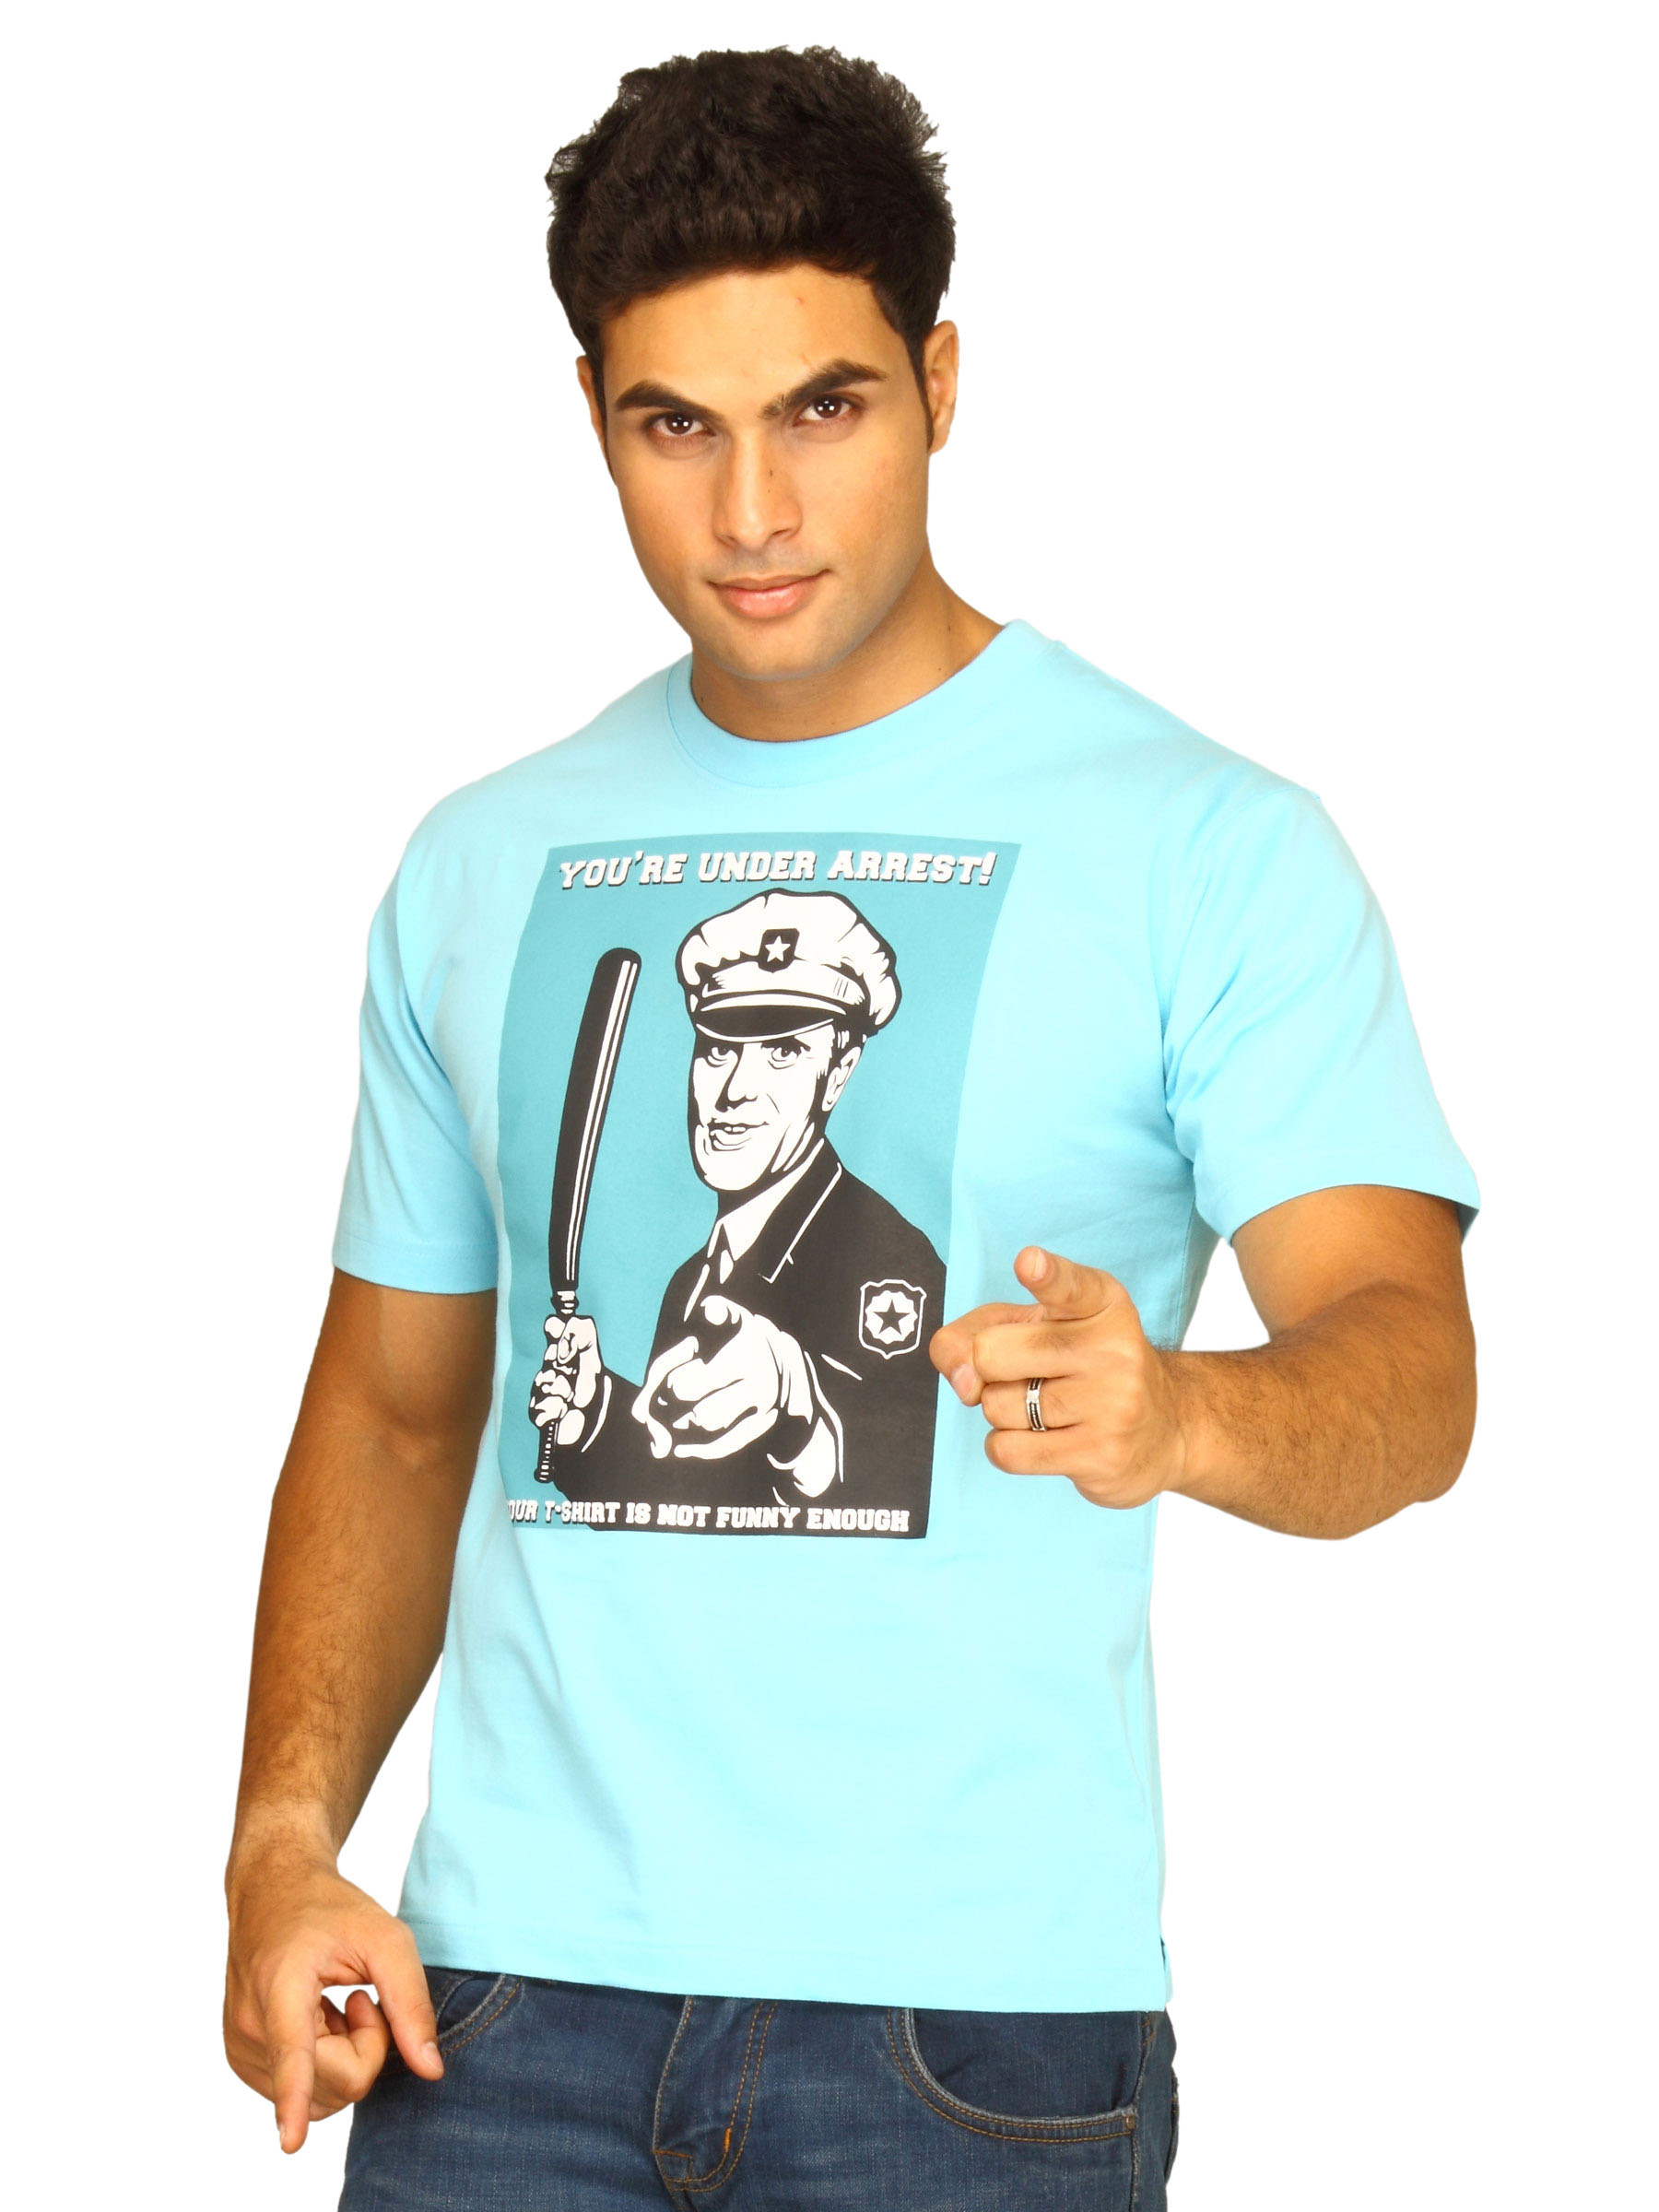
Tantra Men's Arrest Sky Blue T-shirt
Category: Apparel / Topwear / Tshirts
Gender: Men
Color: Blue
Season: Summer 2011
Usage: Casual